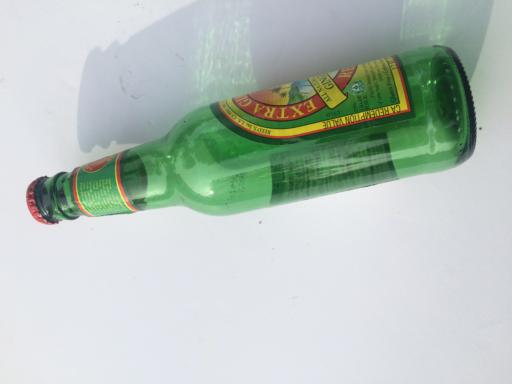
Waste category: glass